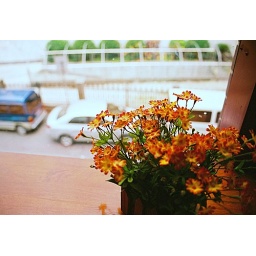
@some cafe bar of Hangzhou, and I chose the seat near by my car.